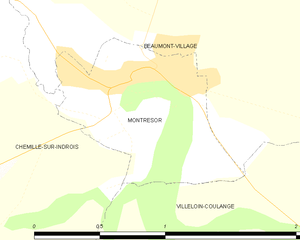
Montrésor est une commune française du département d'Indre-et-Loire en région Centre-Val de Loire.